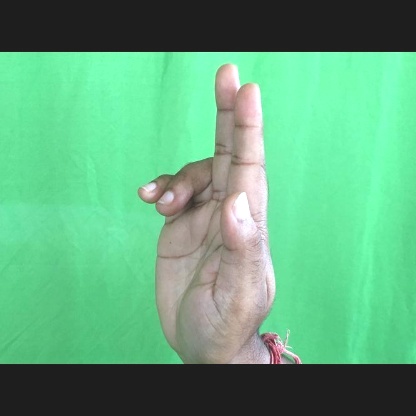
Mudra: Ardhapathaka